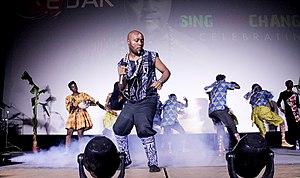
David K, Canal Olympia, 2018
Kemgouo Koutchou David Lionel dit David K ou encore David Koutchou, né le 25 mars 1984 à Yaoundé, Cameroun, est un auteur-compositeur-interprète et acteur culturel camerounais.